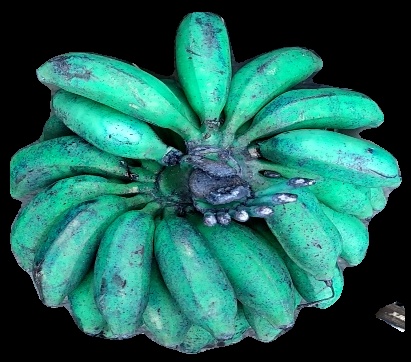
Variety: rasbale
Grade: grade3